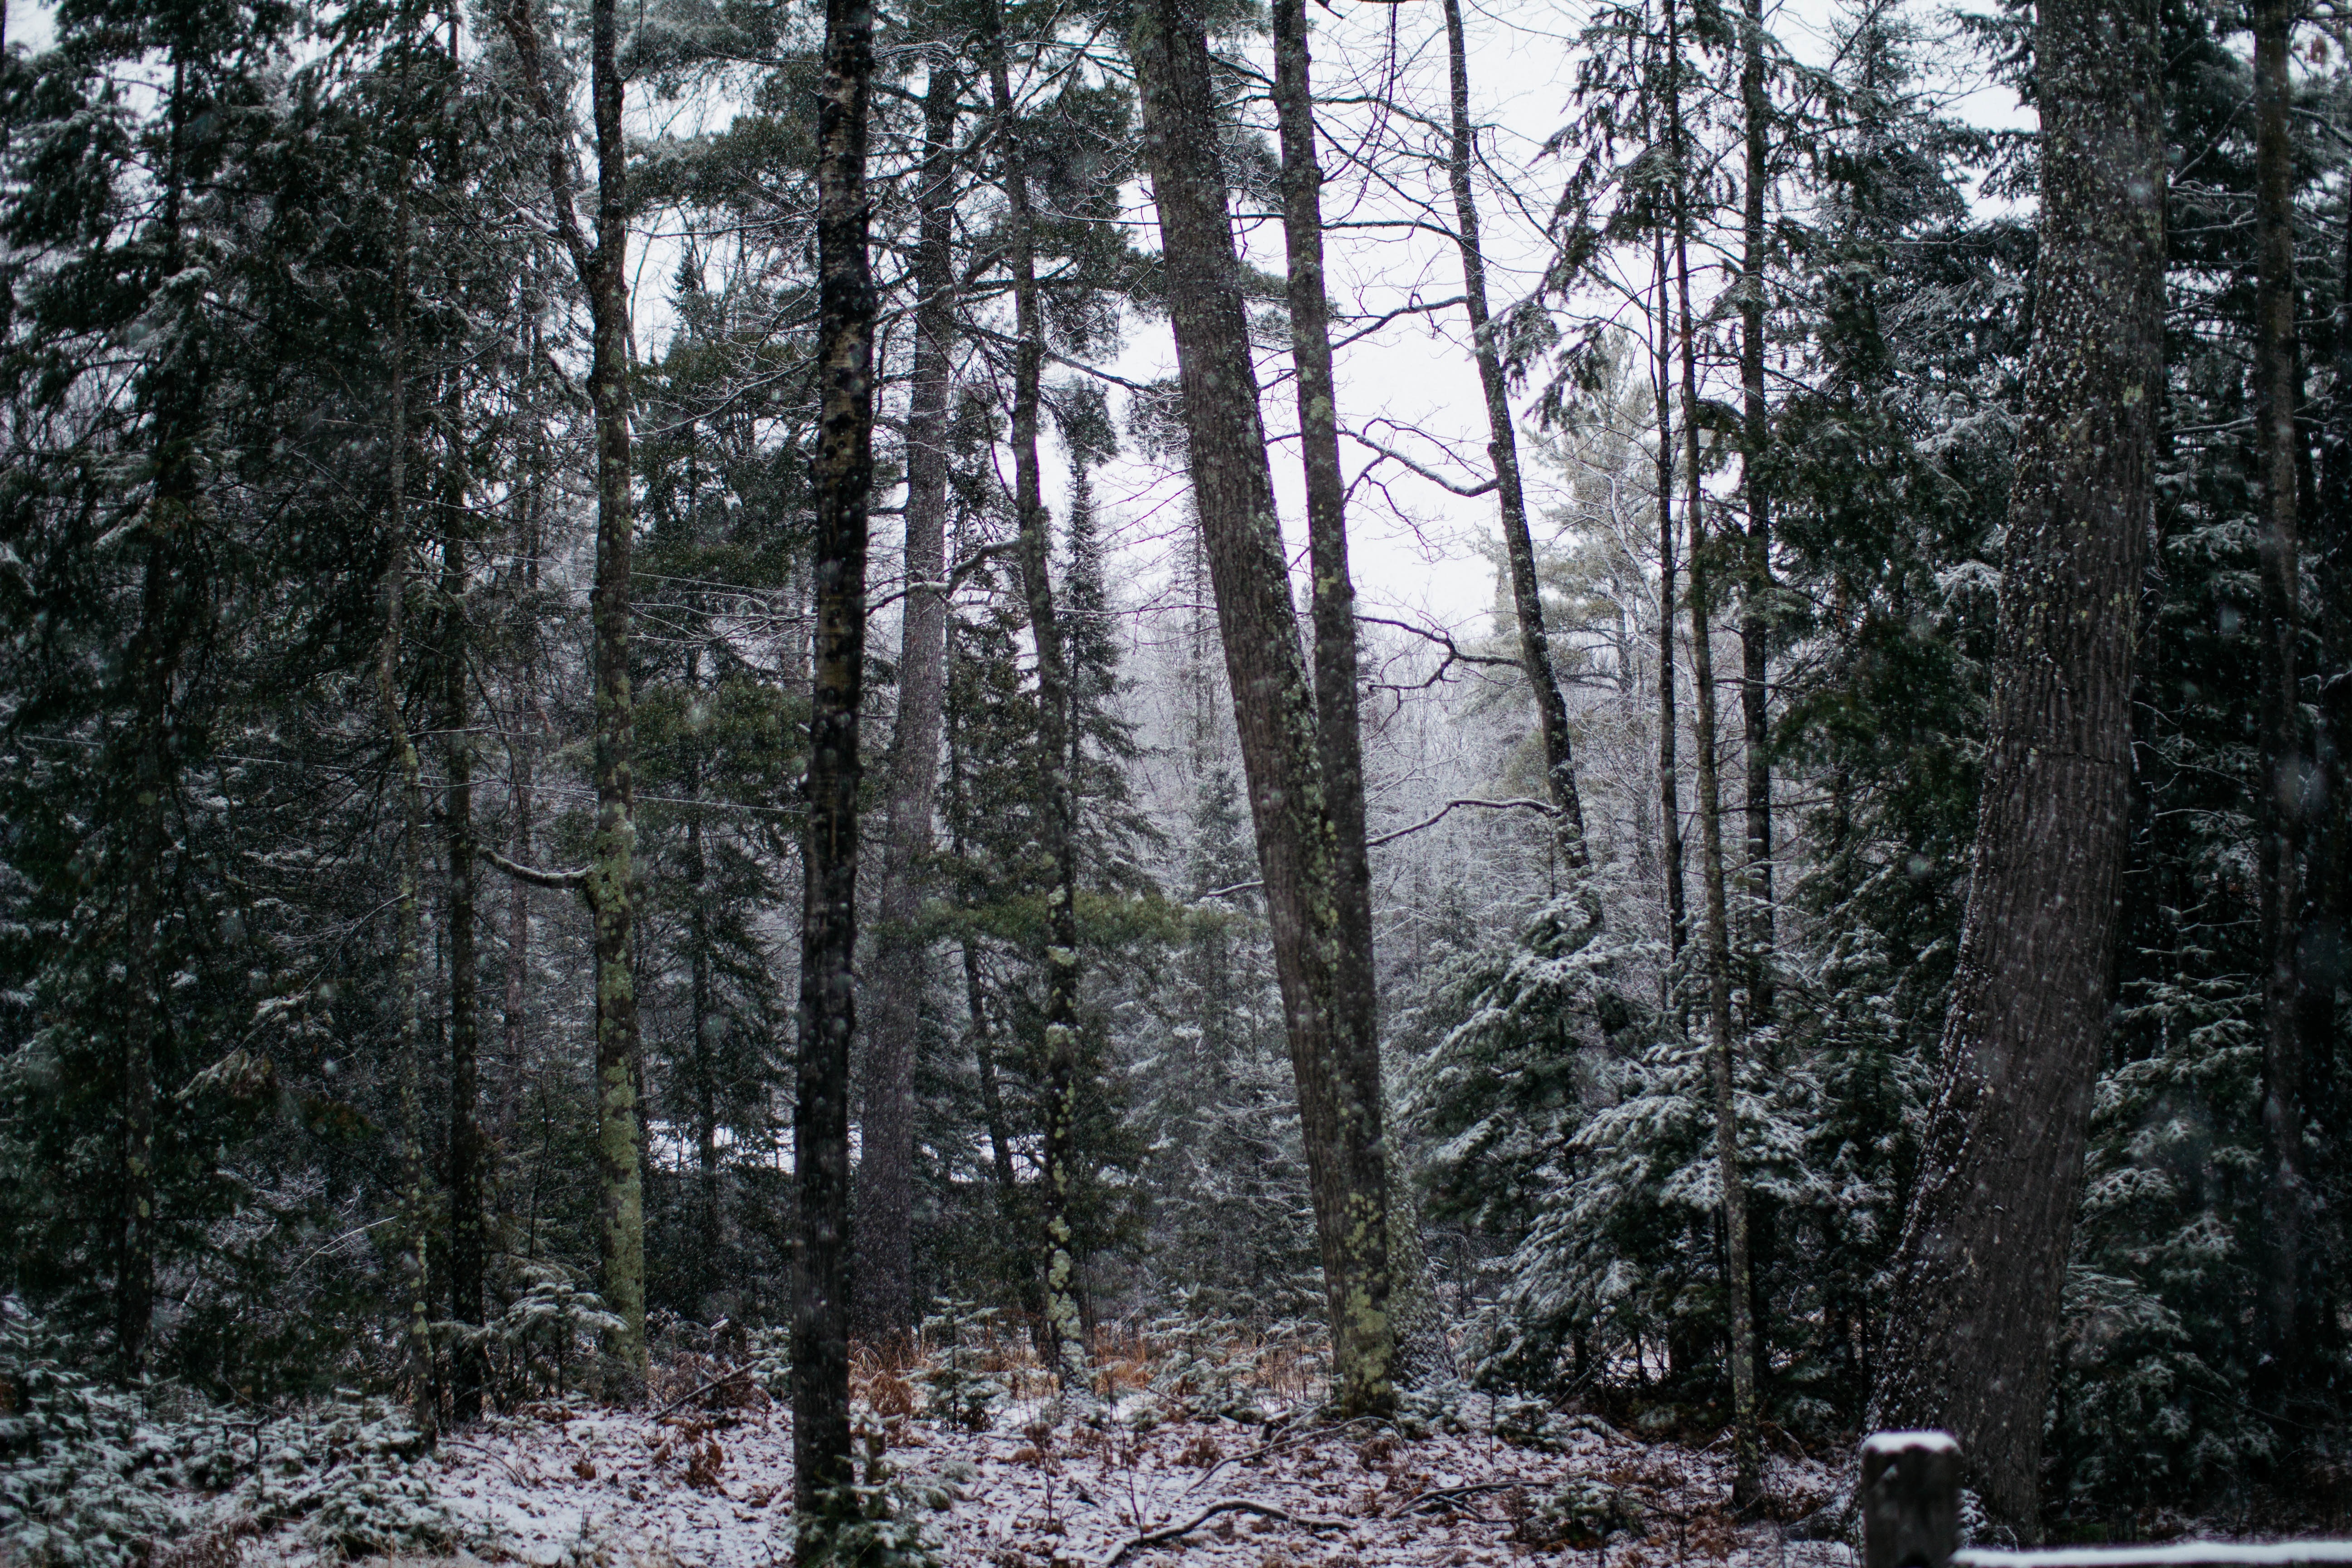
tree, forest, wilderness, snow, winter, trail, season, ridge, spruce, woodland, habitat, ecosystem, biome, old growth forest, natural environment, atmospheric phenomenon, woody plant, temperate broadleaf and mixed forest, temperate coniferous forest